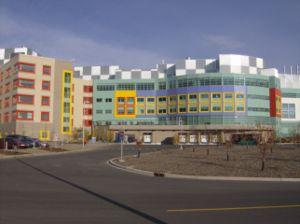
L'Alberta Children's Hospital est un hôpital public pour enfants malades qui se trouve à Calgary, dans la province de l'Alberta, au Canada. Il est exploité par la Calgary Health Region. L'installation est située à l'extrémité ouest du campus de l'Université de Calgary.